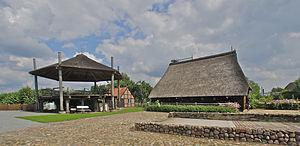
Hambourg (Curslack), Allemagne: Grange à foin ouverte du Rieckhuus